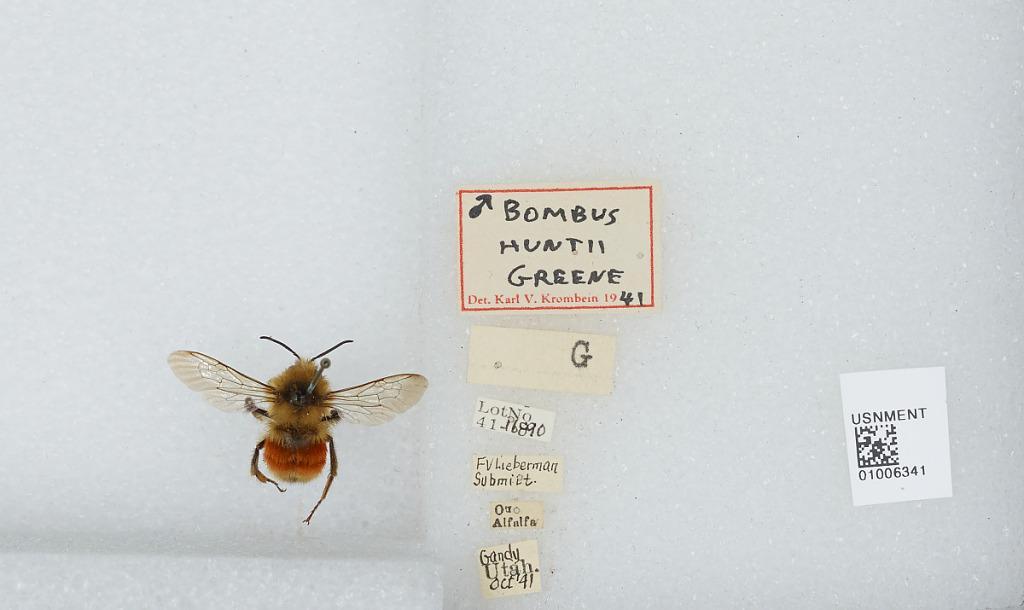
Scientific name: Bombus (Pyrobombus) huntii Greene
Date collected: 1941-10-
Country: United States
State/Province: Utah
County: Millard
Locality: Gandy
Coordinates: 39.45, -113.983
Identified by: Krombein, Karl V.